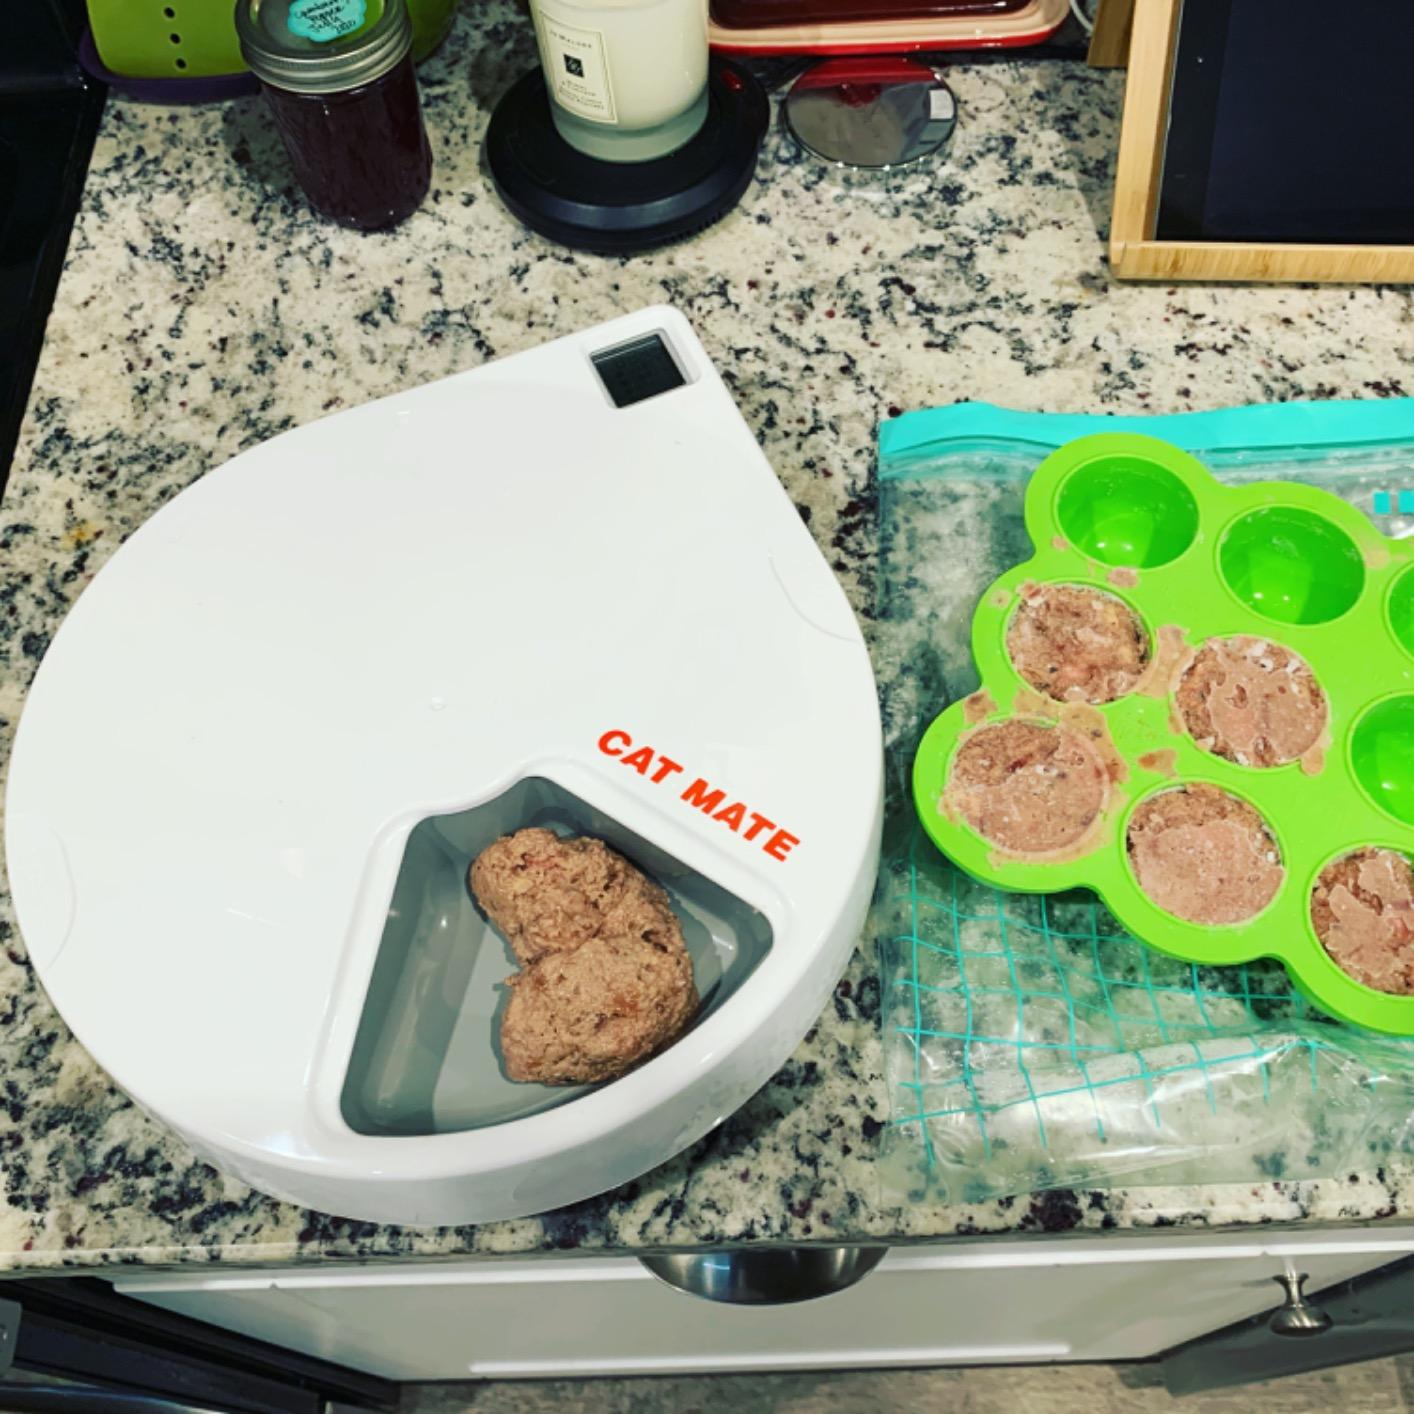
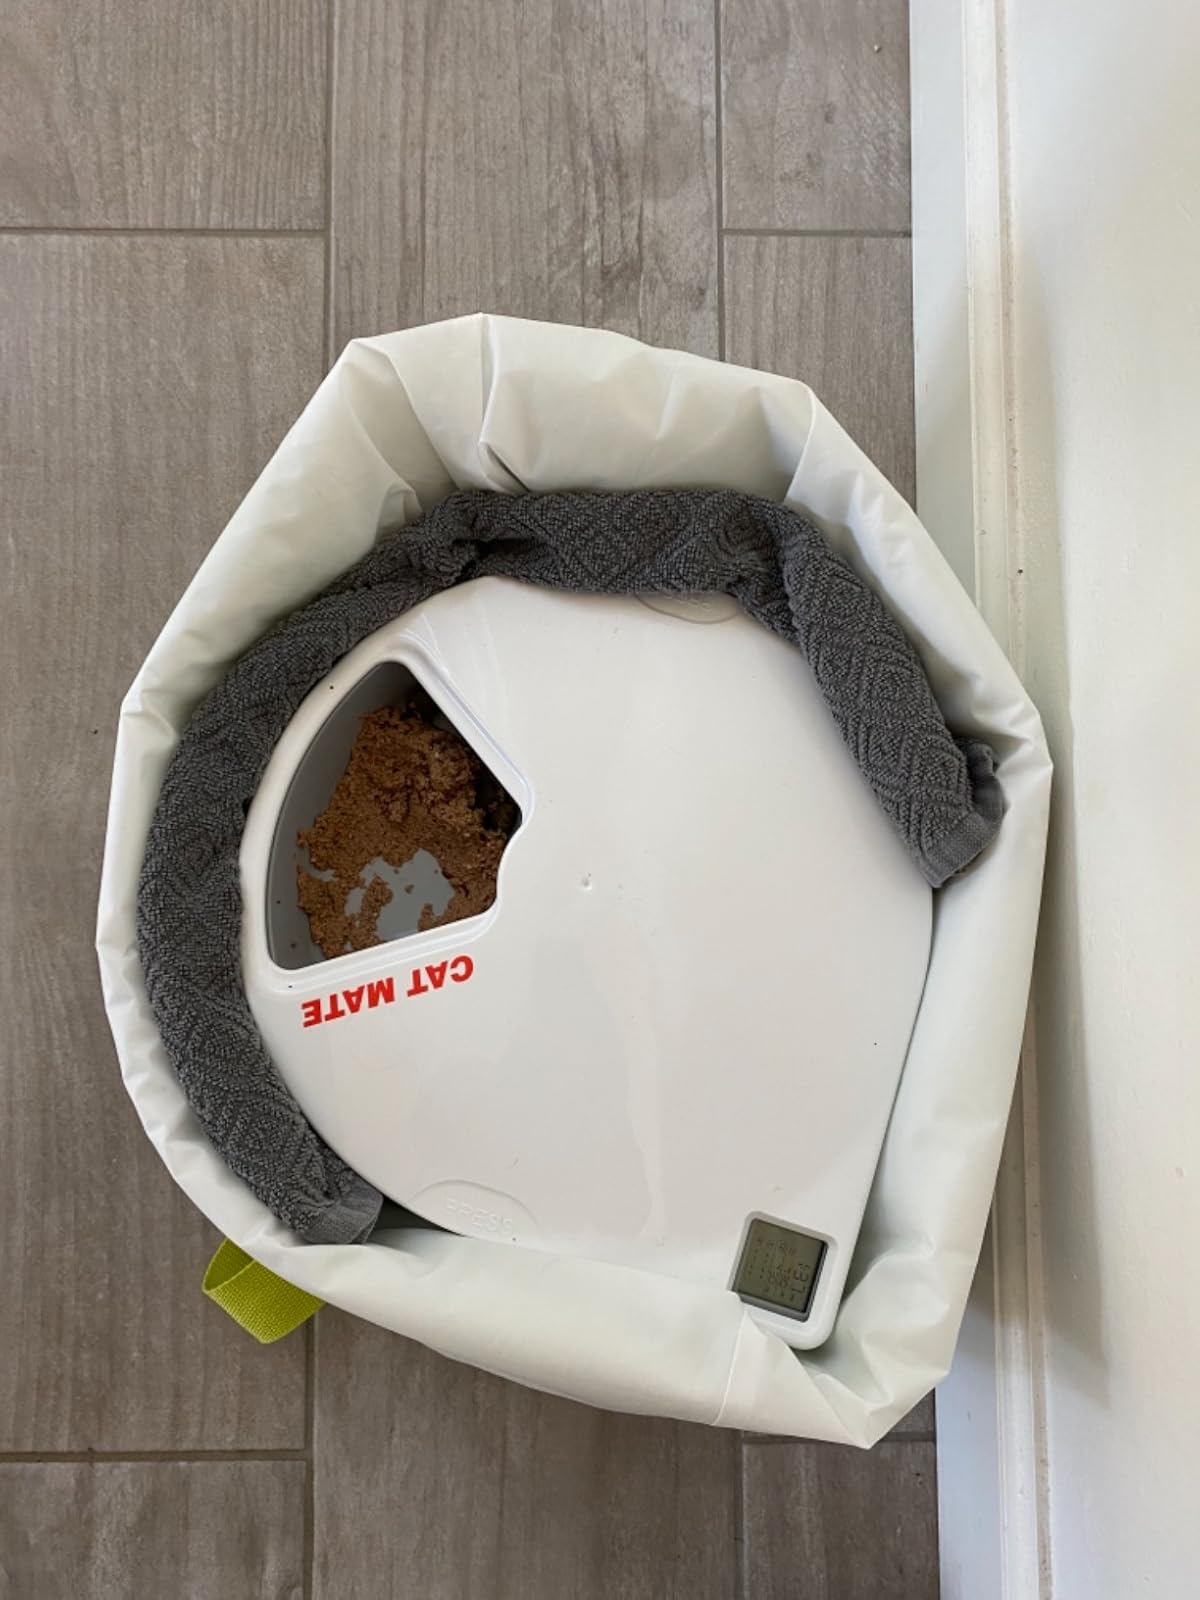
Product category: items_feeder
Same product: yes